Social Democrat Hunchakian Party

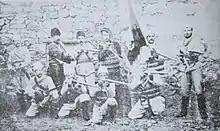
Hunchakian "Ardziv" fedayi group

The Hunchak party fought many battles against the Ottoman Empire, to free the Armenian people from Turkish rule. During this period, many famous intellectuals joined Hunchakian party, including Smpad Piurad, Stepan Sapah-Gulian, Alexander Atabekian, Atrpet, and Aram Andonian. One of Armenia's famous national heroes Andranik Ozanian, at first, joined the Hunchak party, but disagreement with party policies led Andranik to leave the Hunchak ranks within less than a year, to join the Dashnaktsutyun party.